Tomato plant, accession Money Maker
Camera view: tilt-top (135 deg); turntable rotation: 90 degrees
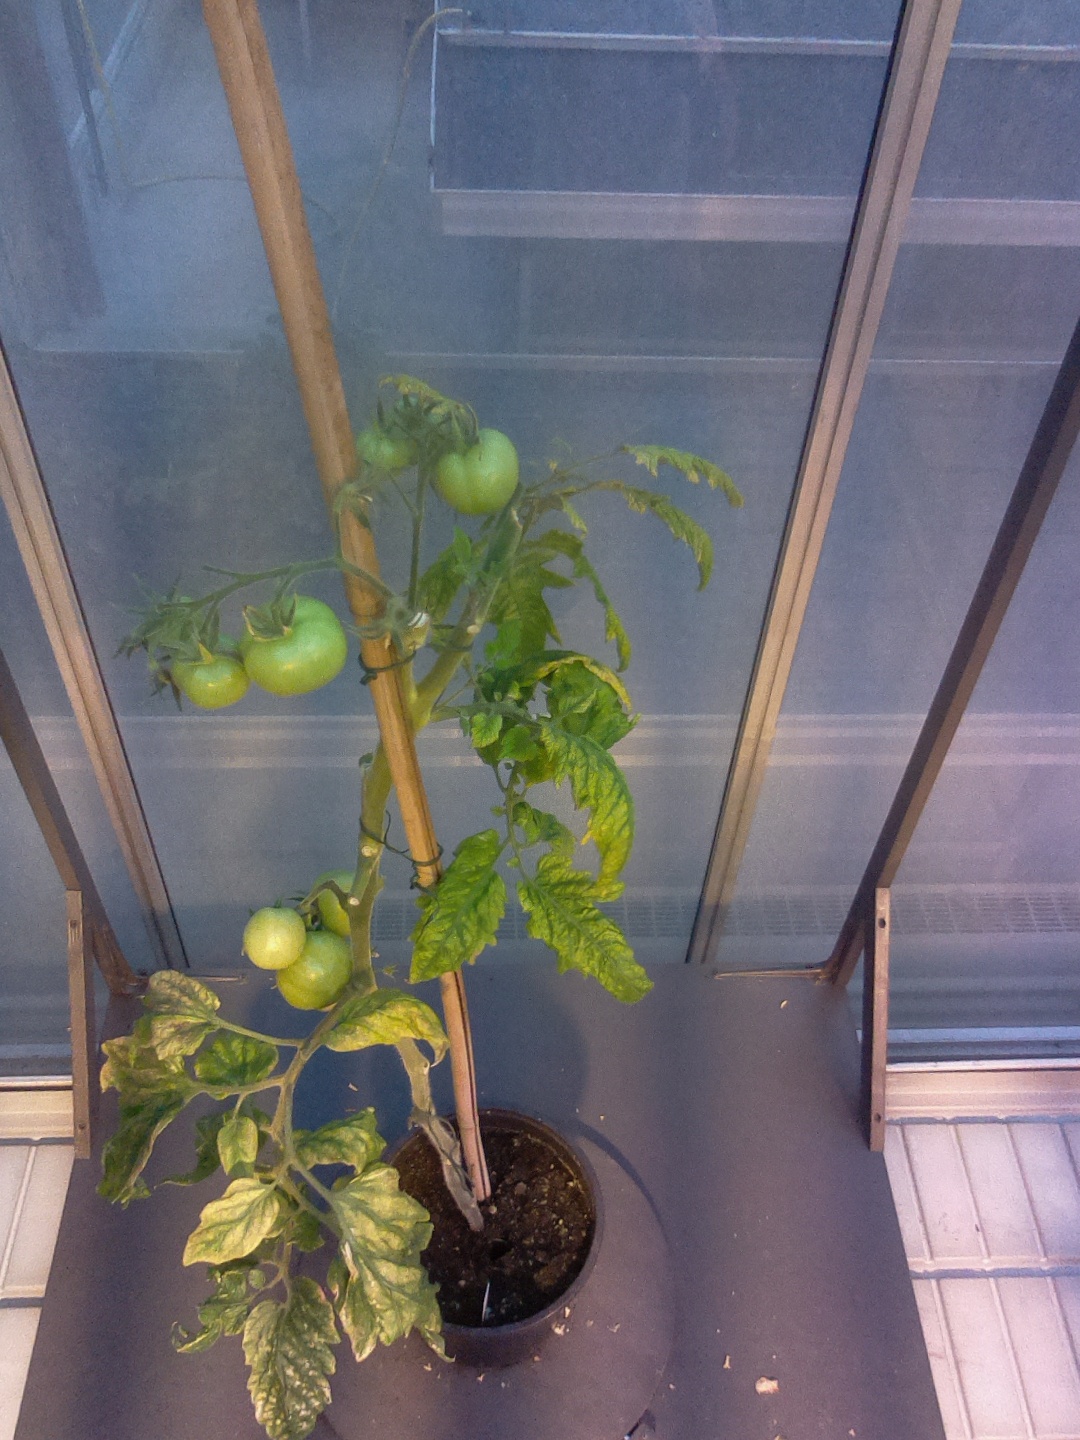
BBCH growth stage 79: 90% -100% of final fruit size